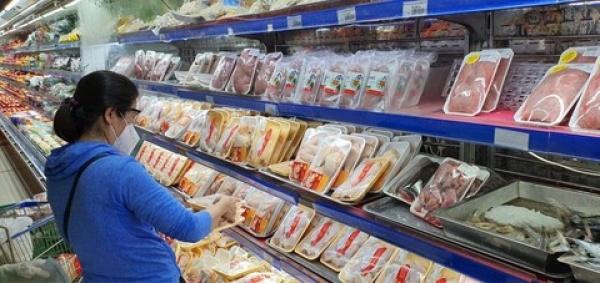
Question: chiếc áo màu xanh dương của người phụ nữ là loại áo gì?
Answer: áo khoác